Kingdom of Marwar

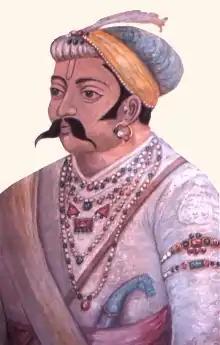
Jodha of Mandore, one of the greatest Rathores

After Ranmal's assassination, Mewar and Marwar's relations had gotten bitter and Ranmal's son Rao Jodha escaped Mewar and reached its borders. From there he started building his own power. He recollected allies and defeated his enemies one by one and consolidated power and by 1453, he was able to regain Mandore. To end this enmity, Kumbha and Jodha reached settlements and matrimonial alliance was established by marrying Jodha's daughter "Shringar Devi" to Kumbha's son Raimal in 1459. It was after this that Marwar was able to become a prosperous kingdom under the rule of Rao Jodha. Out of the 15 rulers that preceded Jodha, nine died on the battlefield, six of them against foreign armies. Jodha's son himself died after a battle in which he saved 140 women from Afghan raiders.